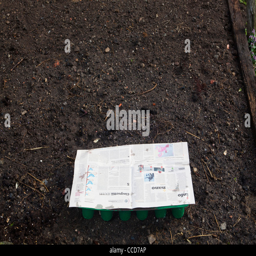
seeding from seed in plastic plateau , step , covered with a sheet of newspaper or plastic to keep damp soil